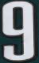
Number: 9